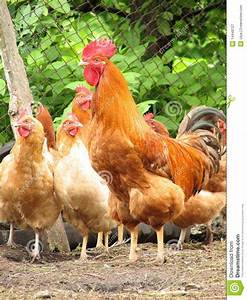
Label: gallina